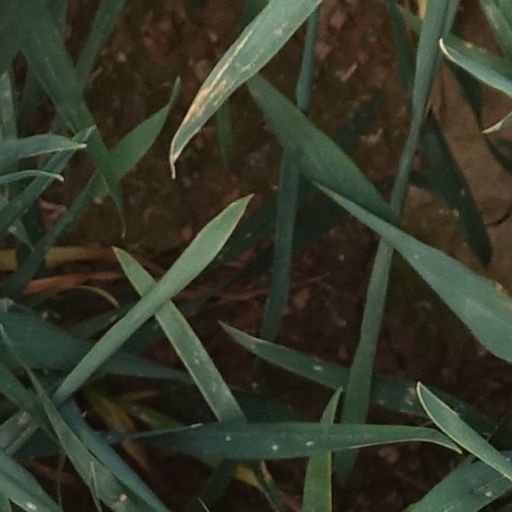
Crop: wheat